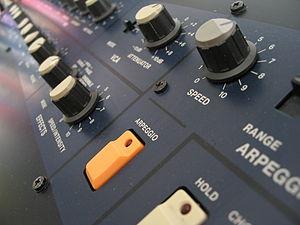
Le Polysix est un synthétiseur de type analogique distribué par la société japonaise Korg entre 1982 et 1985.